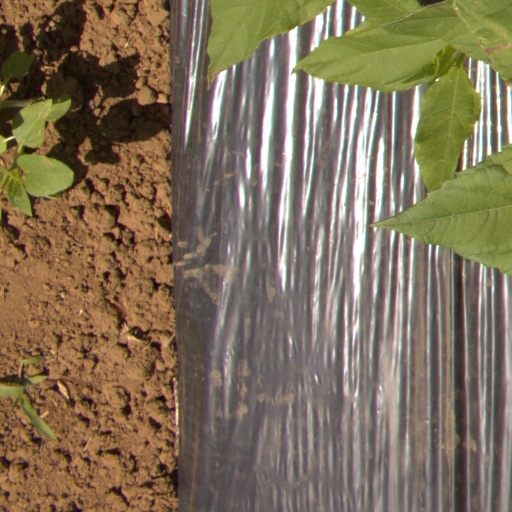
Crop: Jerusalem artichoke